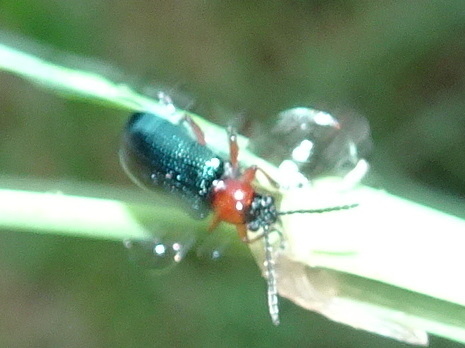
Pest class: cereal_leaf_beetle